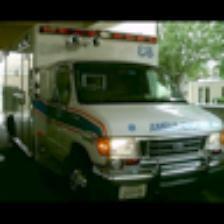
Label: NonHuman